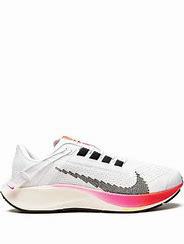
Brand: Nike
Model: Air Zoom Pegasus 38 Flyease